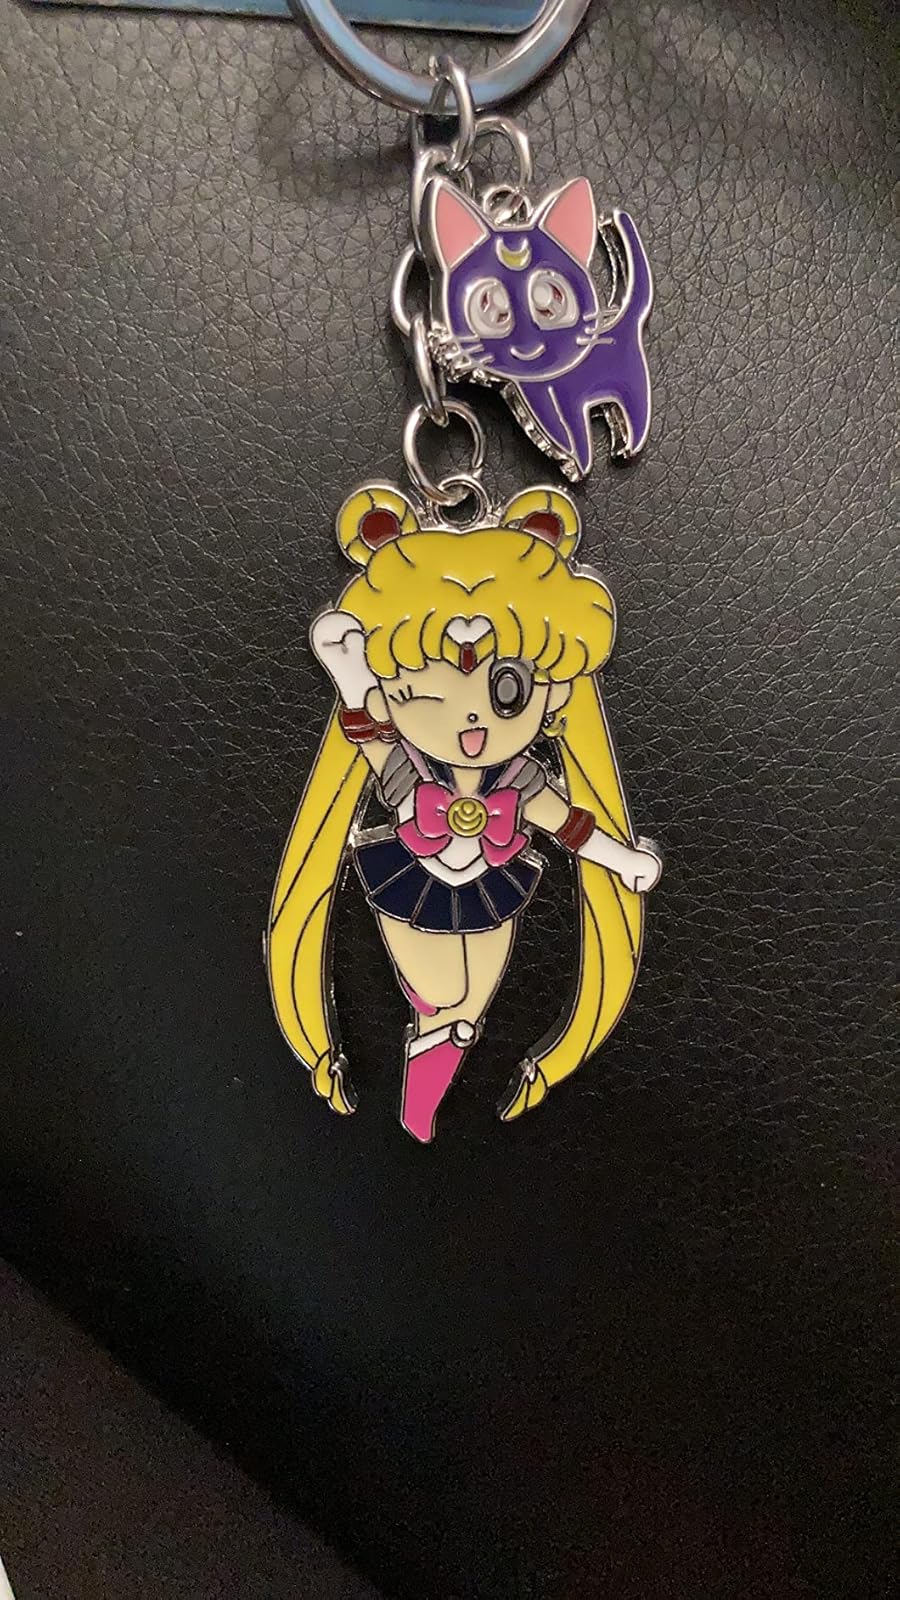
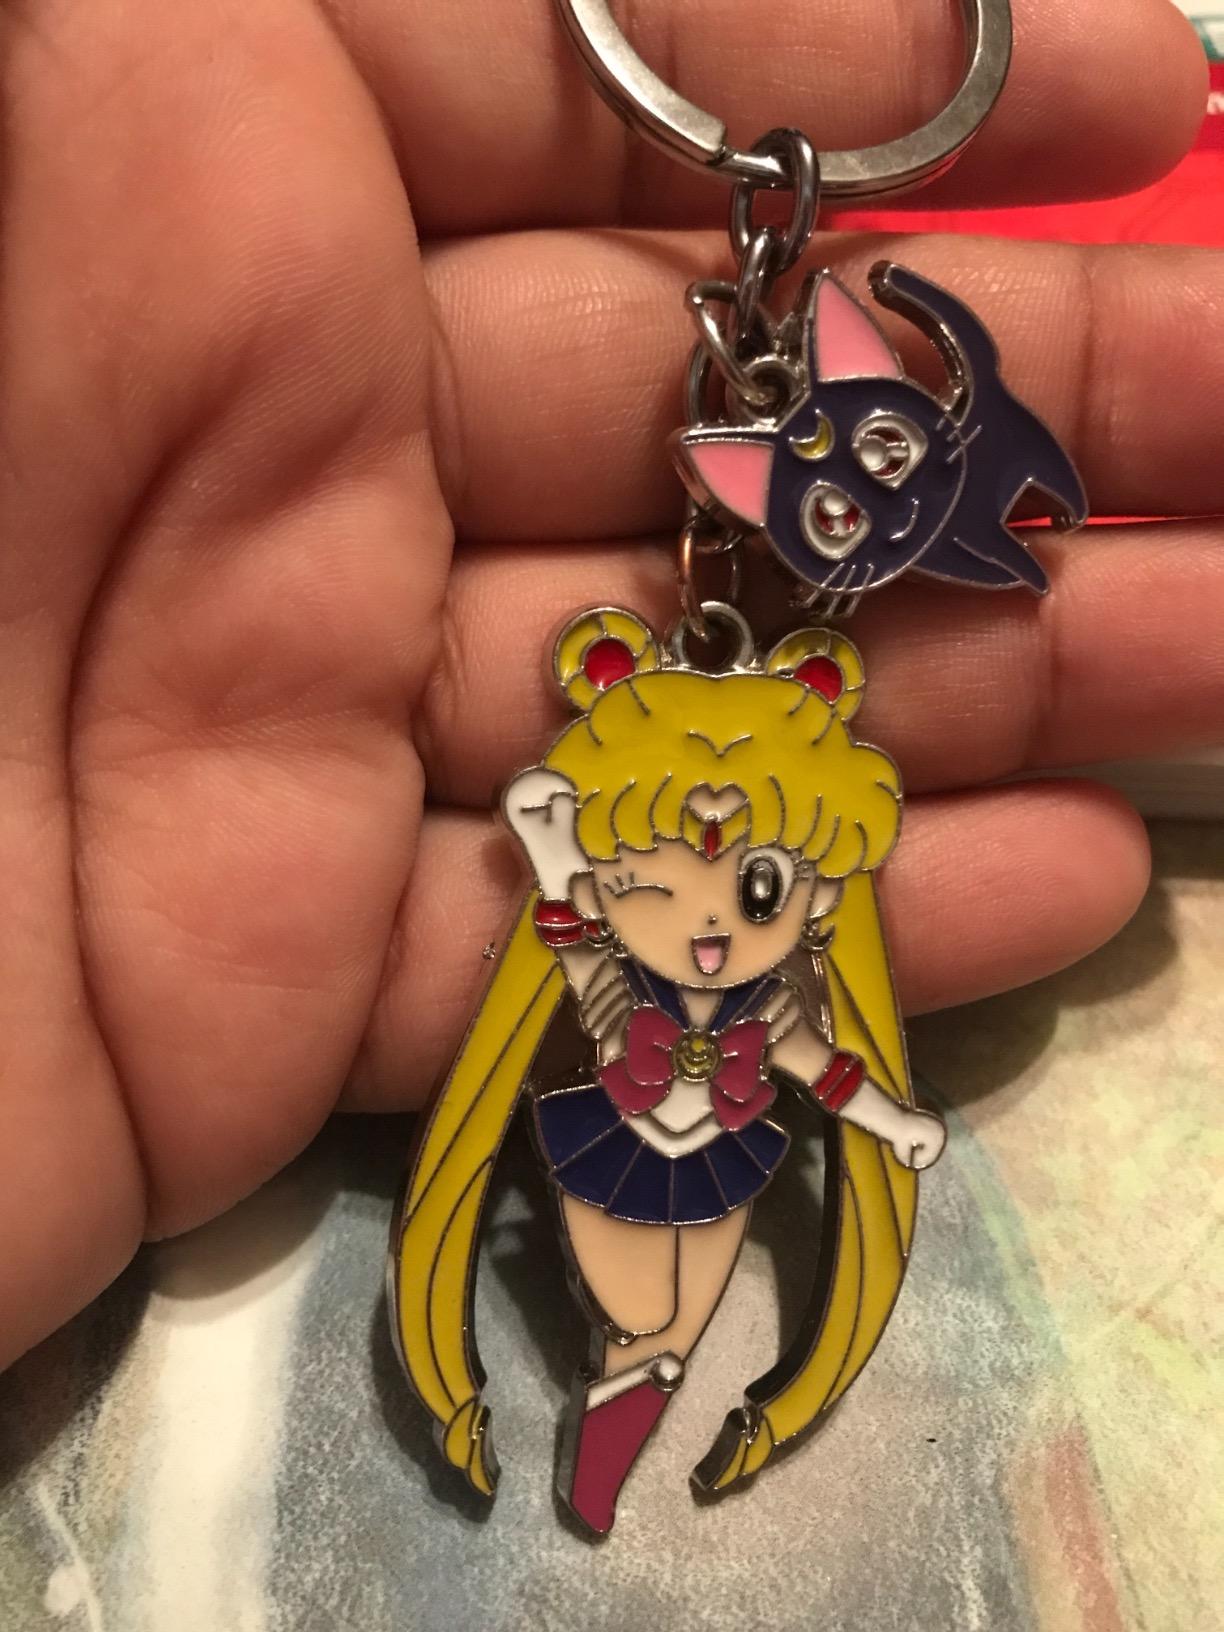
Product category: accessories_keychain
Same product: yes